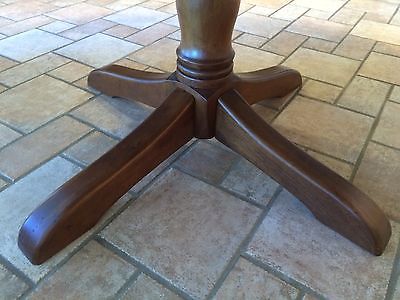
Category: table